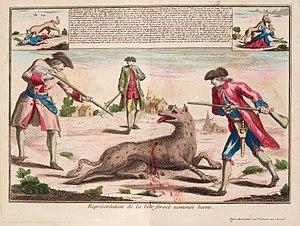
Gravure extraite du recueil factice de pièces relatives à la bête du Gévaudan, formé par Gervais-François Magné de Marolles.